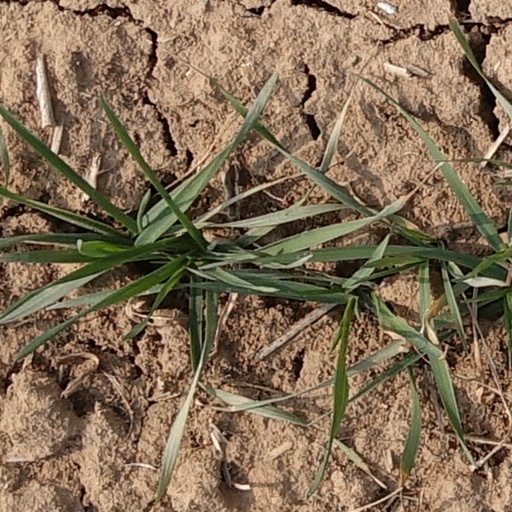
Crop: wheat